List of bus routes in Manhattan

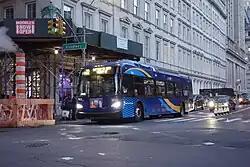
A 2019 New Flyer XD40 (7603) on the Battery Park City-bound M22 at Broadway/Chambers Street in November 2019

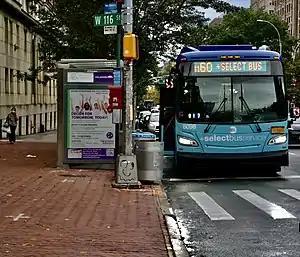
A 2017 New Flyer XD60 (6098) on the LaGuardia-bound at Broadway/West 116th Street

Several companies, most prominently the Metropolitan Transportation Authority (MTA), operate a number of bus routes in Manhattan, New York, United States. Many of them are the direct descendants of streetcar lines (see list of streetcar lines in Manhattan).